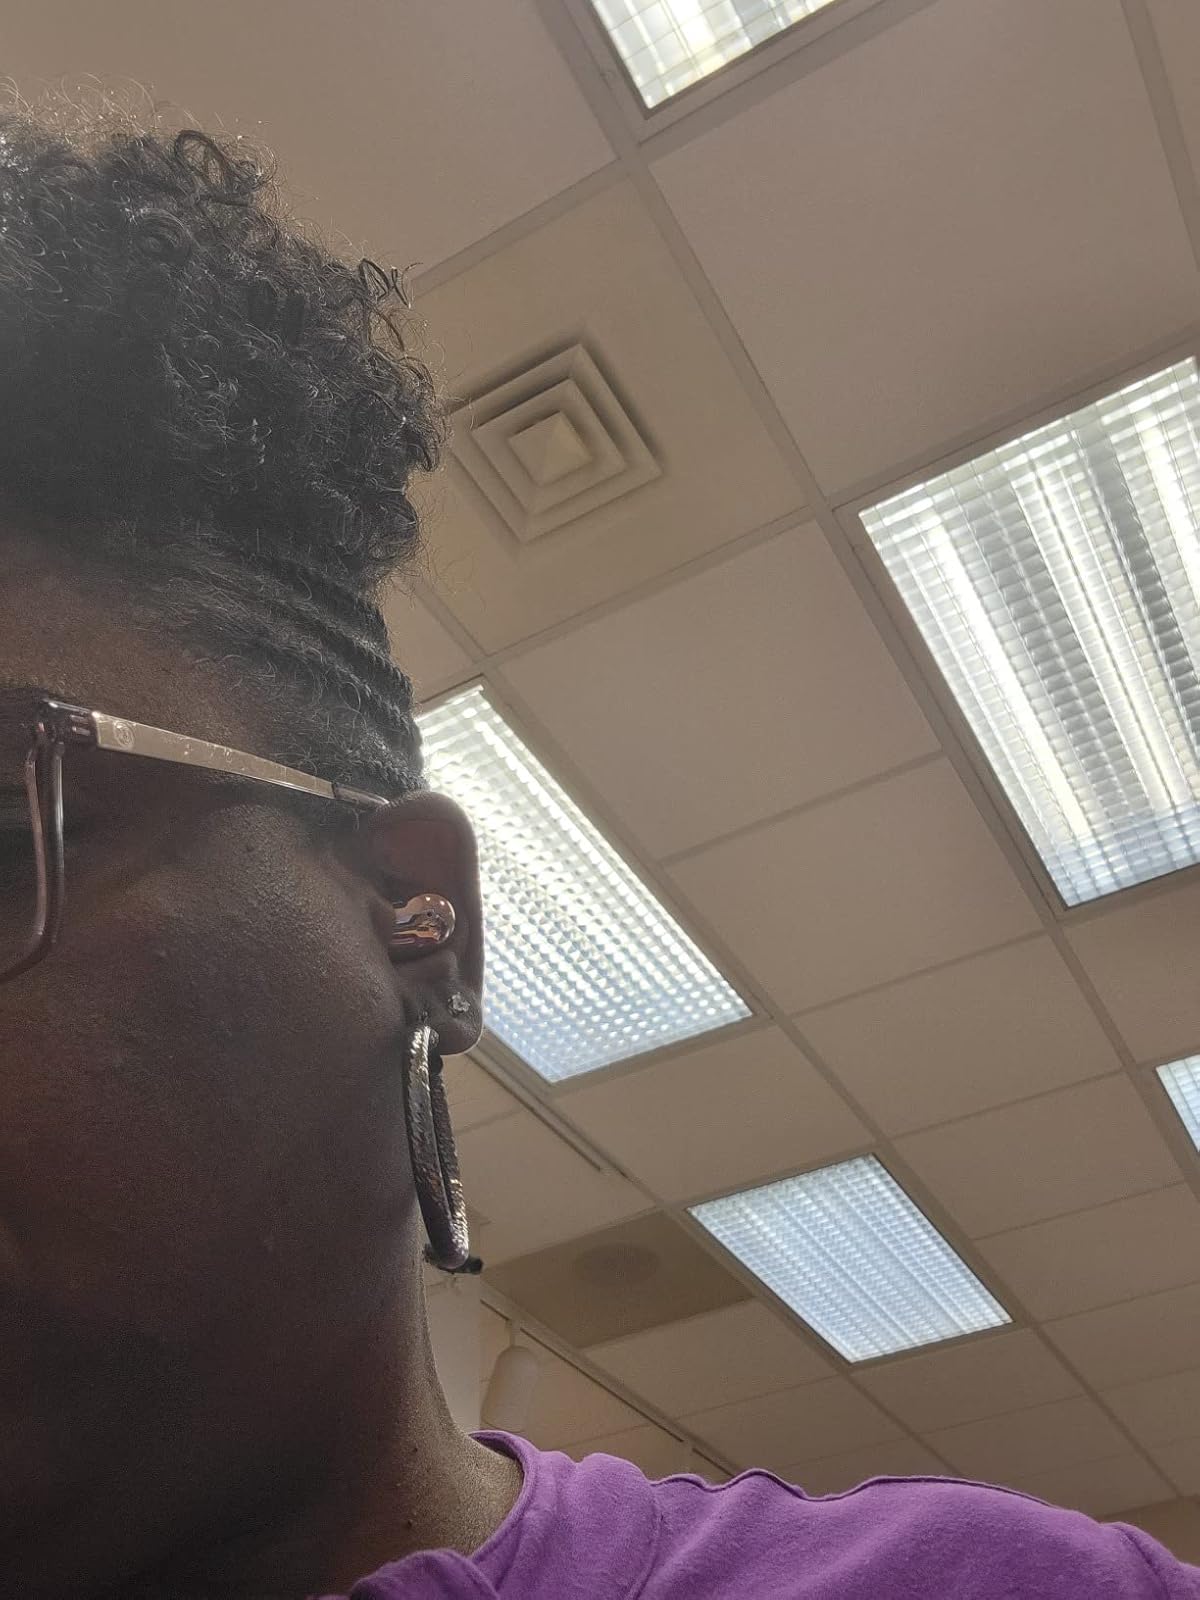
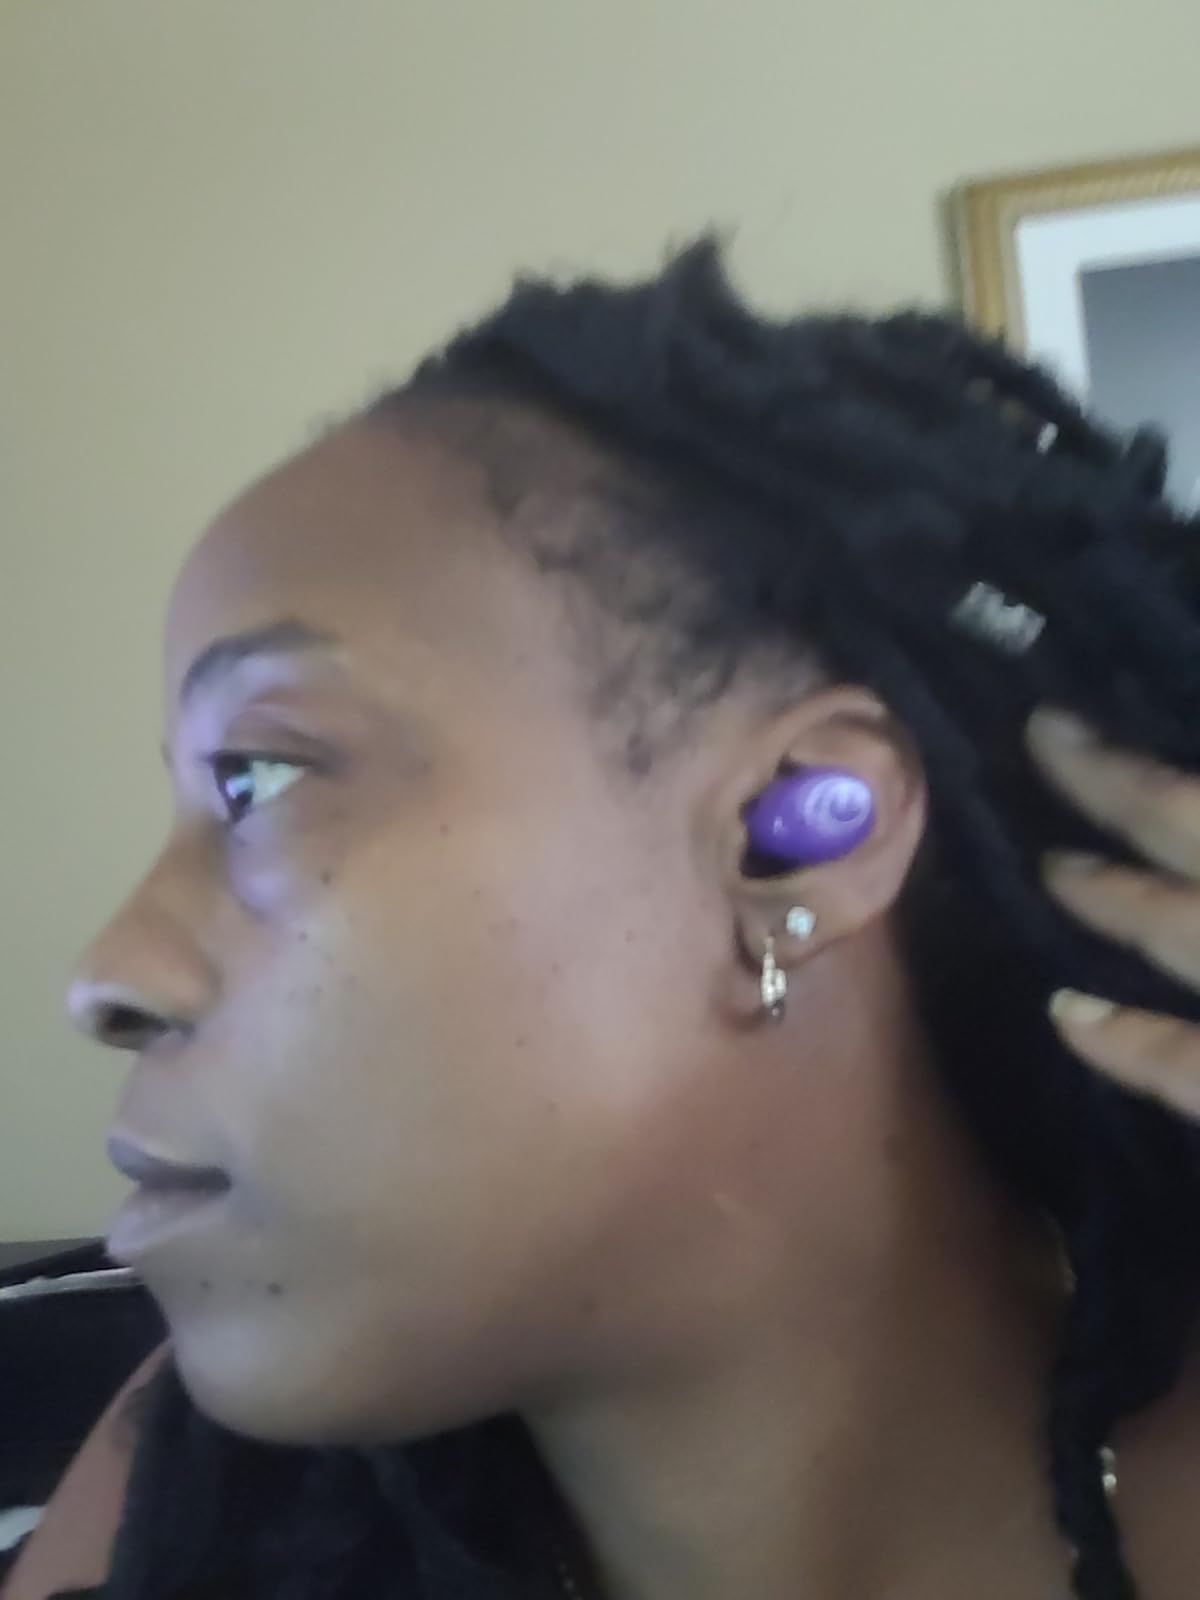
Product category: earbuds
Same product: no